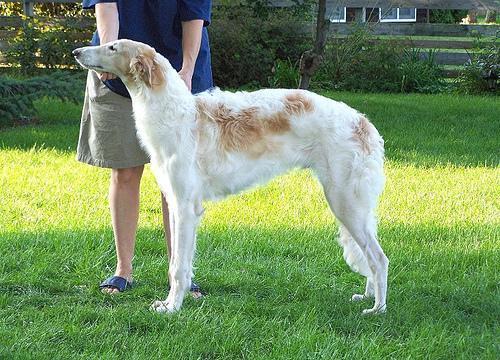
borzoi